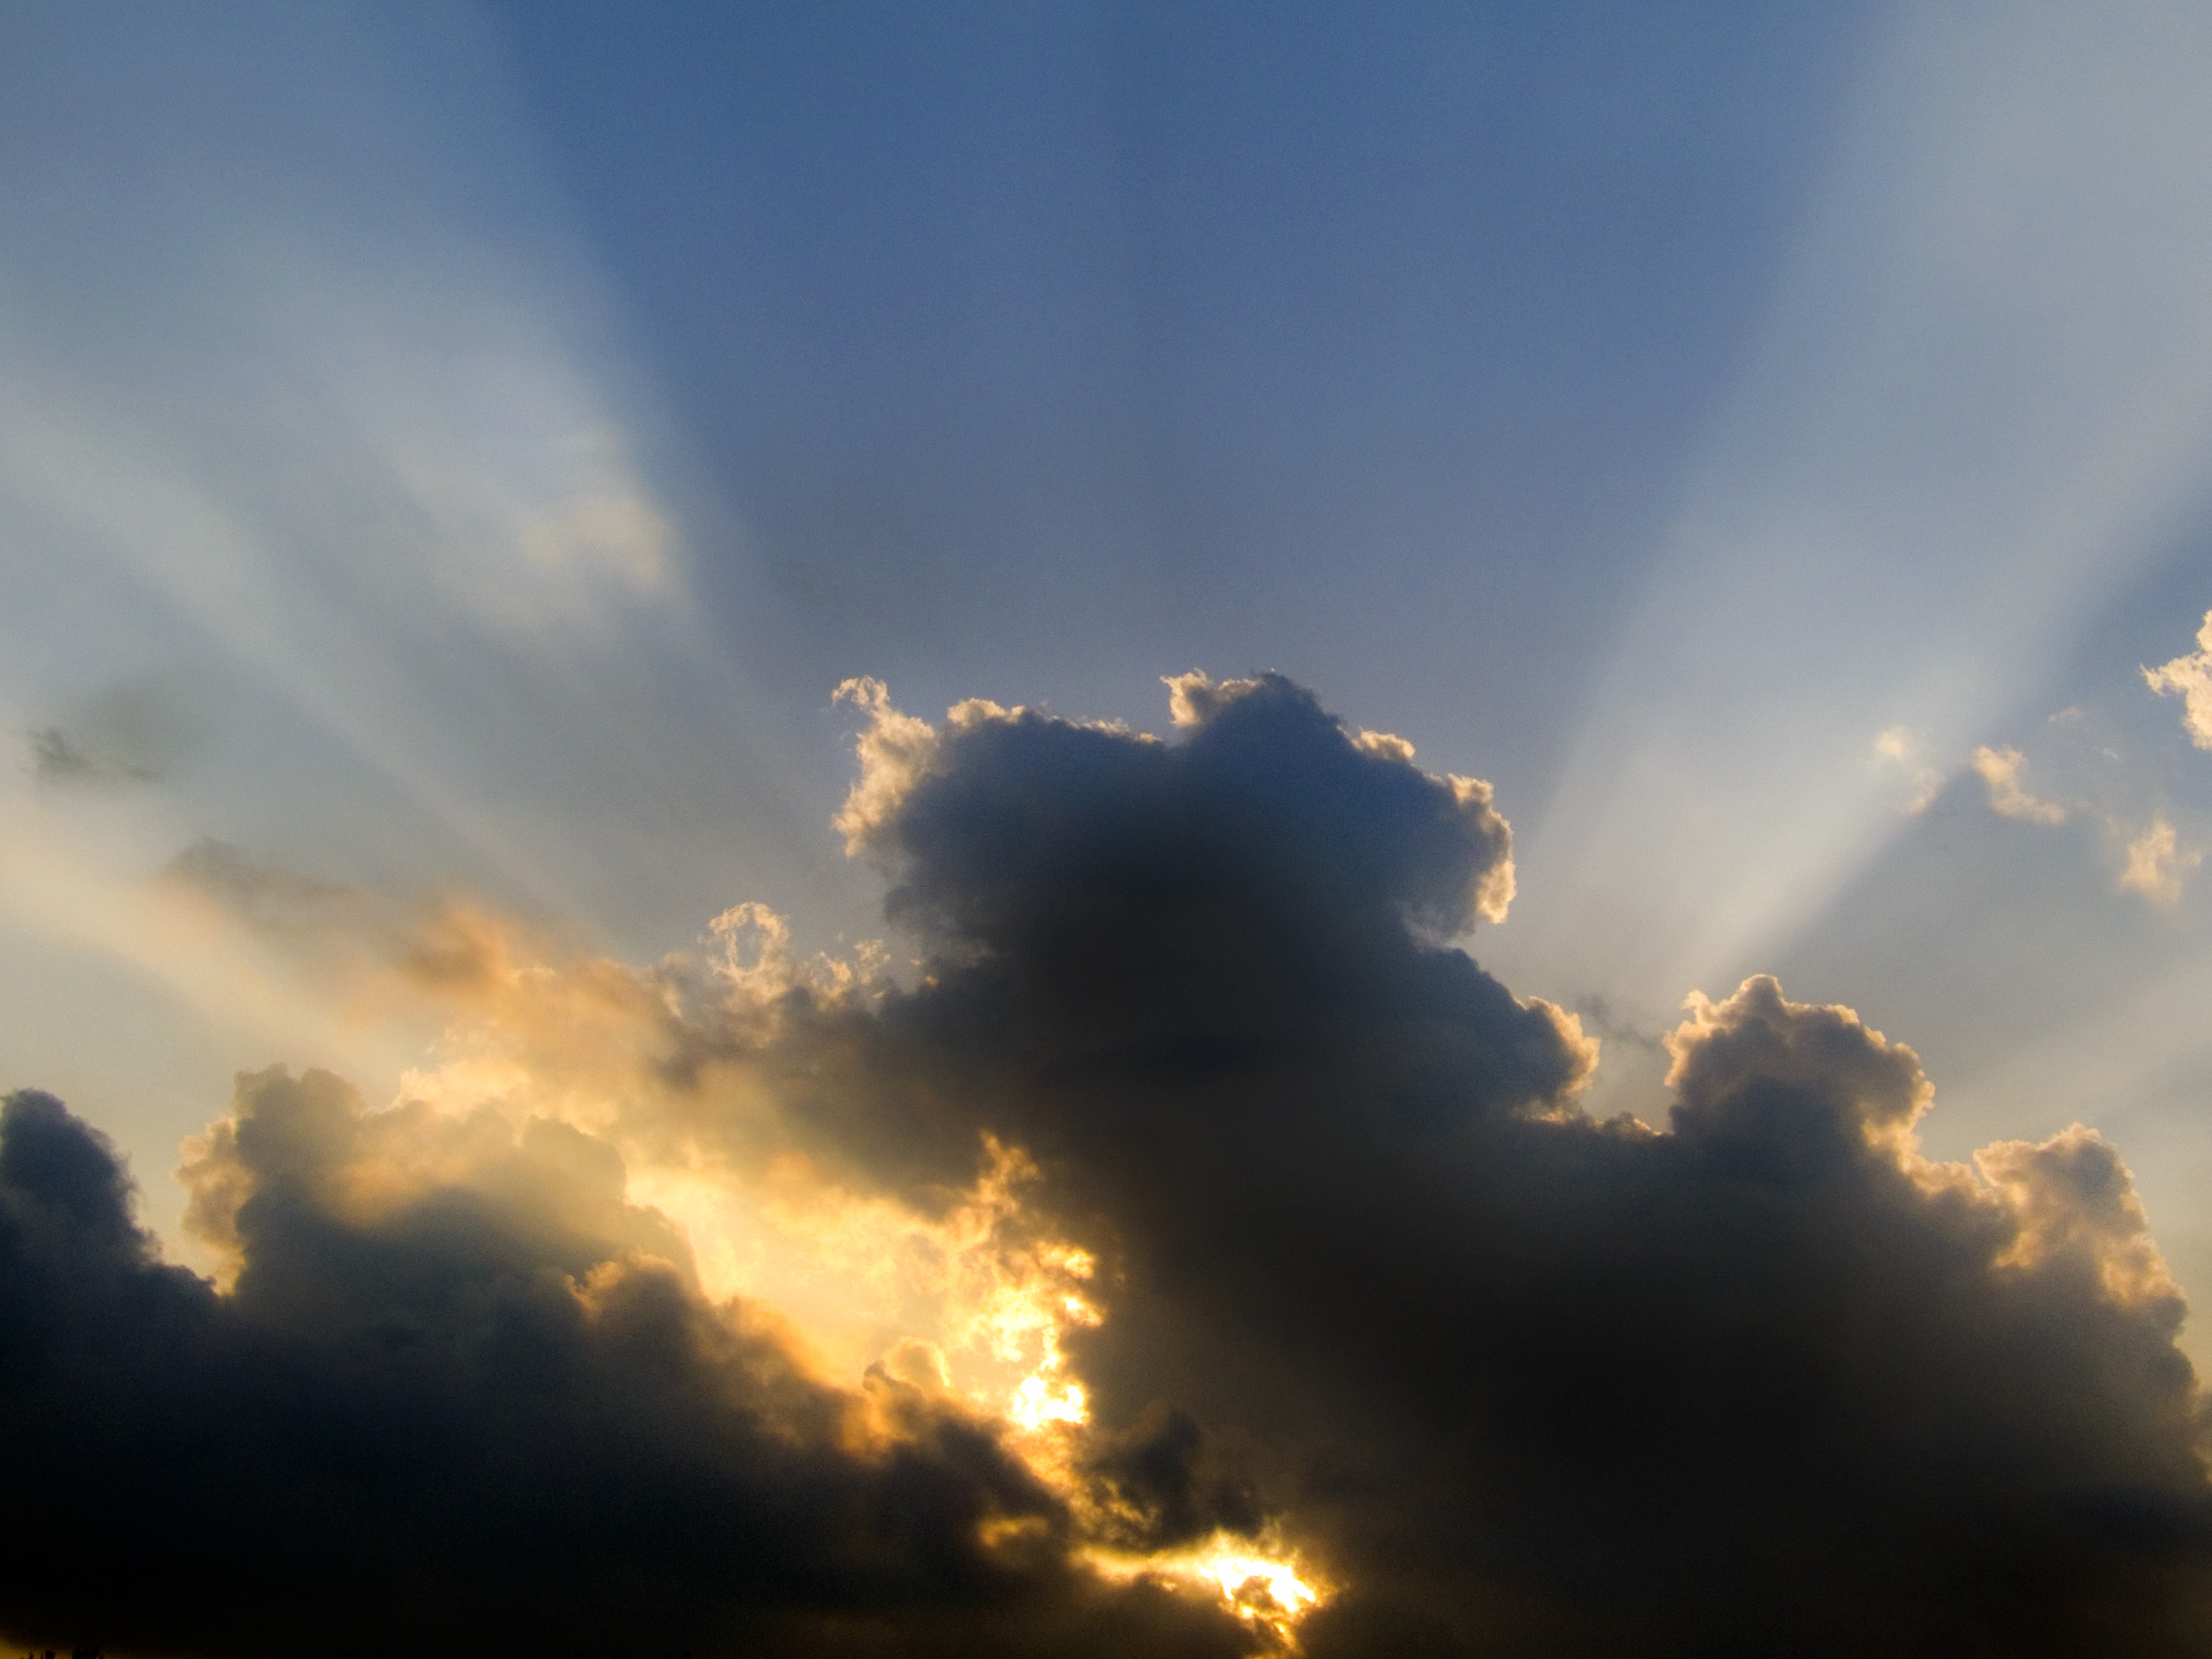
horizon, cloud, sky, sun, sunrise, sunset, sunlight, morning, dawn, atmosphere, dusk, evening, cumulus, clouds, cool image, afterglow, astronomical object, meteorological phenomenon, atmosphere of earth